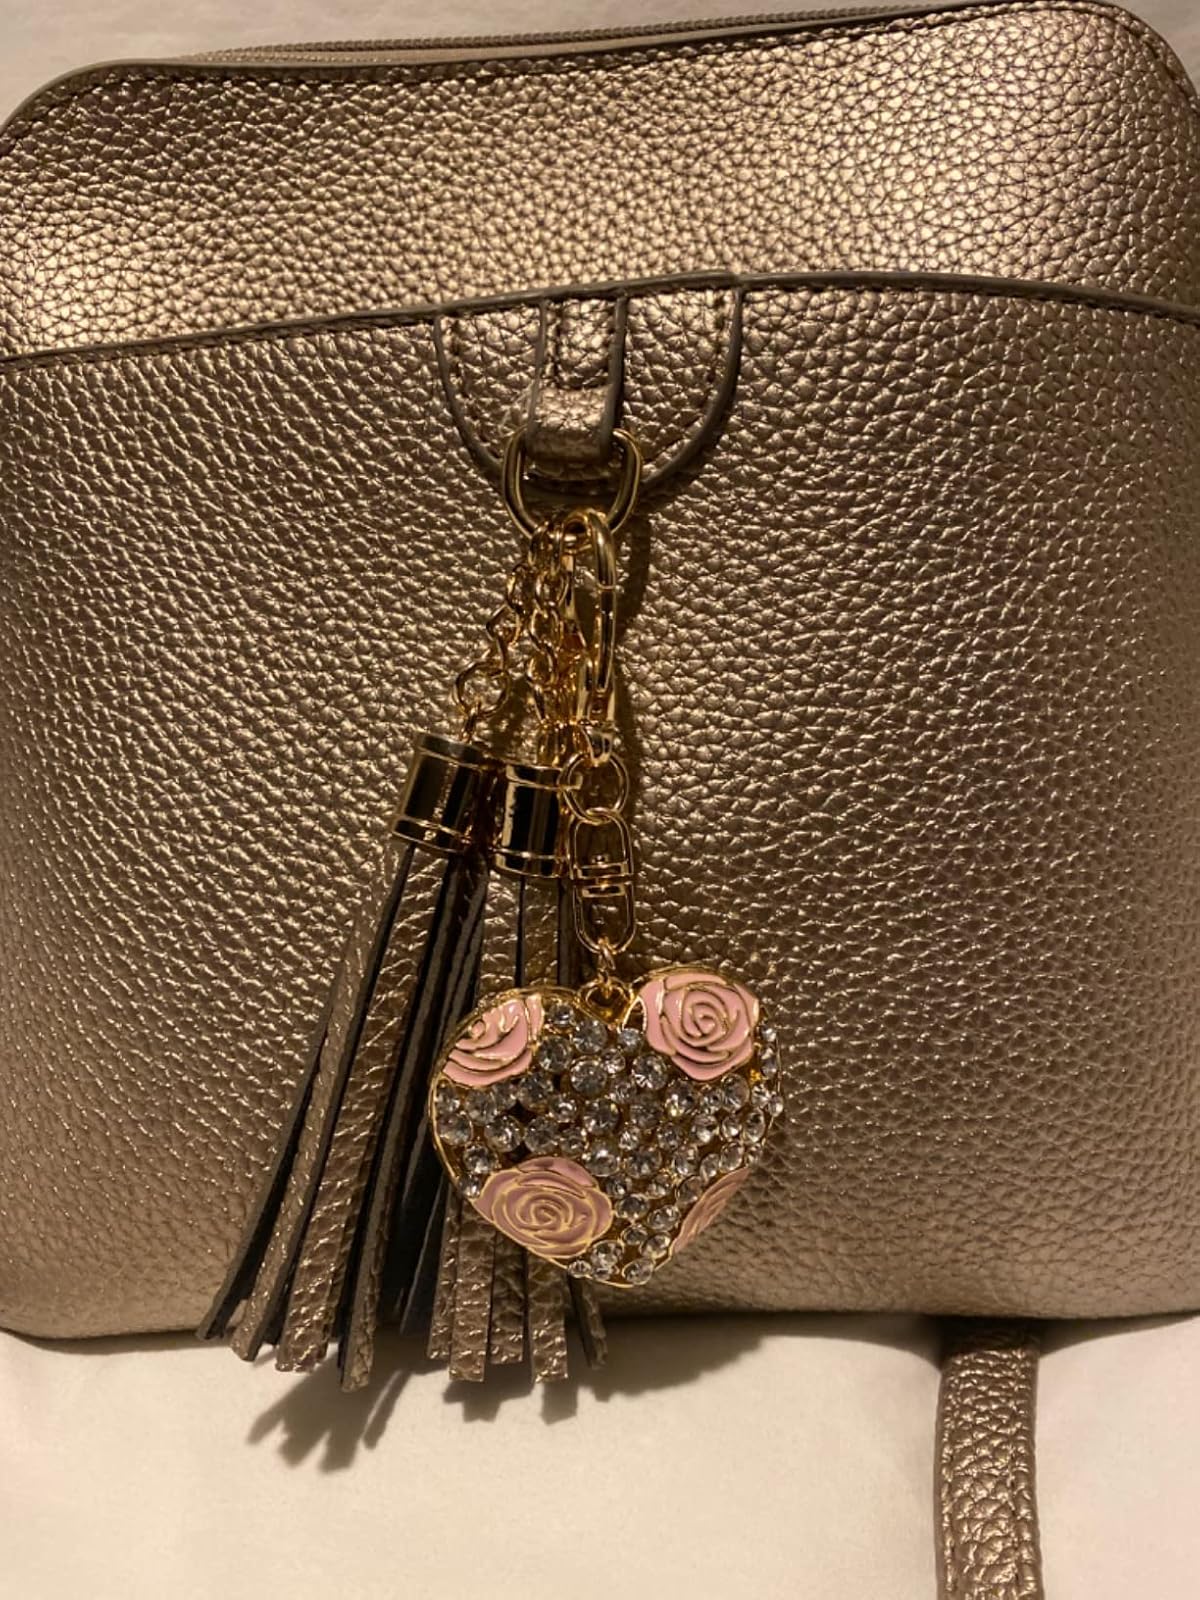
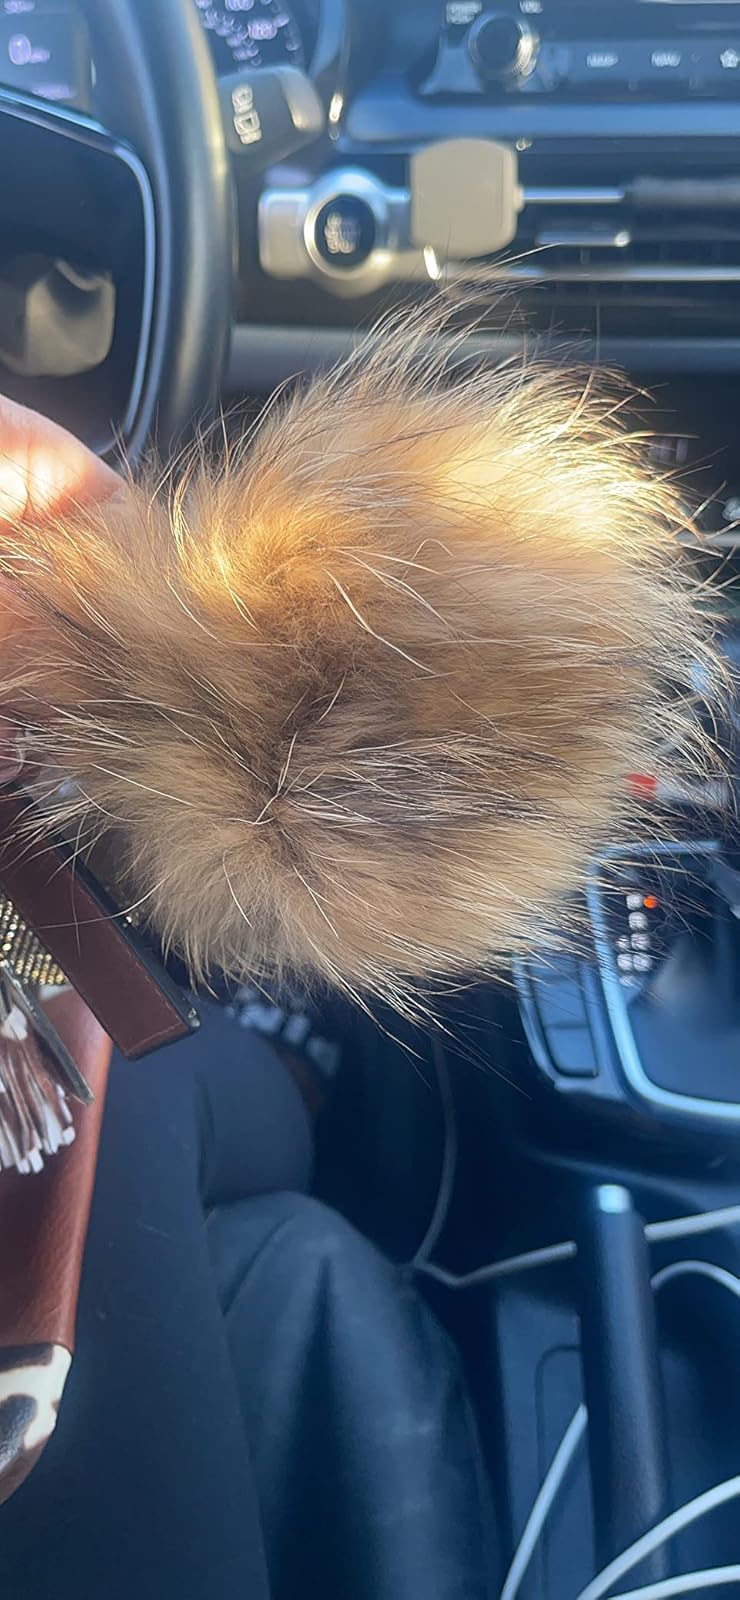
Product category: accessories_keychain
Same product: no